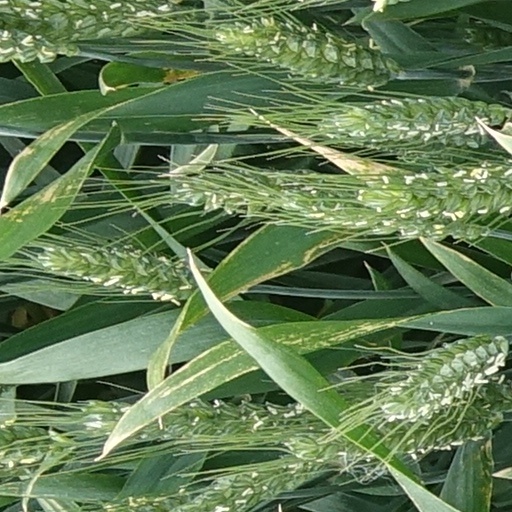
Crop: wheat